Farmington, Connecticut

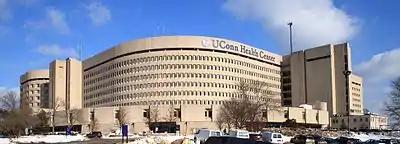
UConn Health Center

Farmington's seven public schools are highly regarded, ranking among the top in the state and nationally.